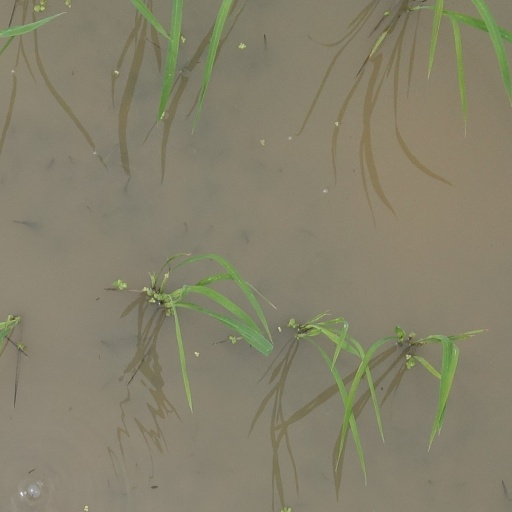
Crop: rice